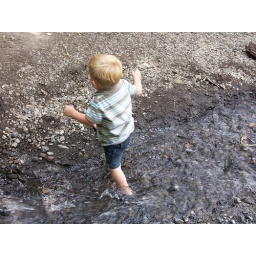
Will was trying to &amp;quot;jump&amp;quot; across the water like the other boy had been. It was more jumping in the water than across.